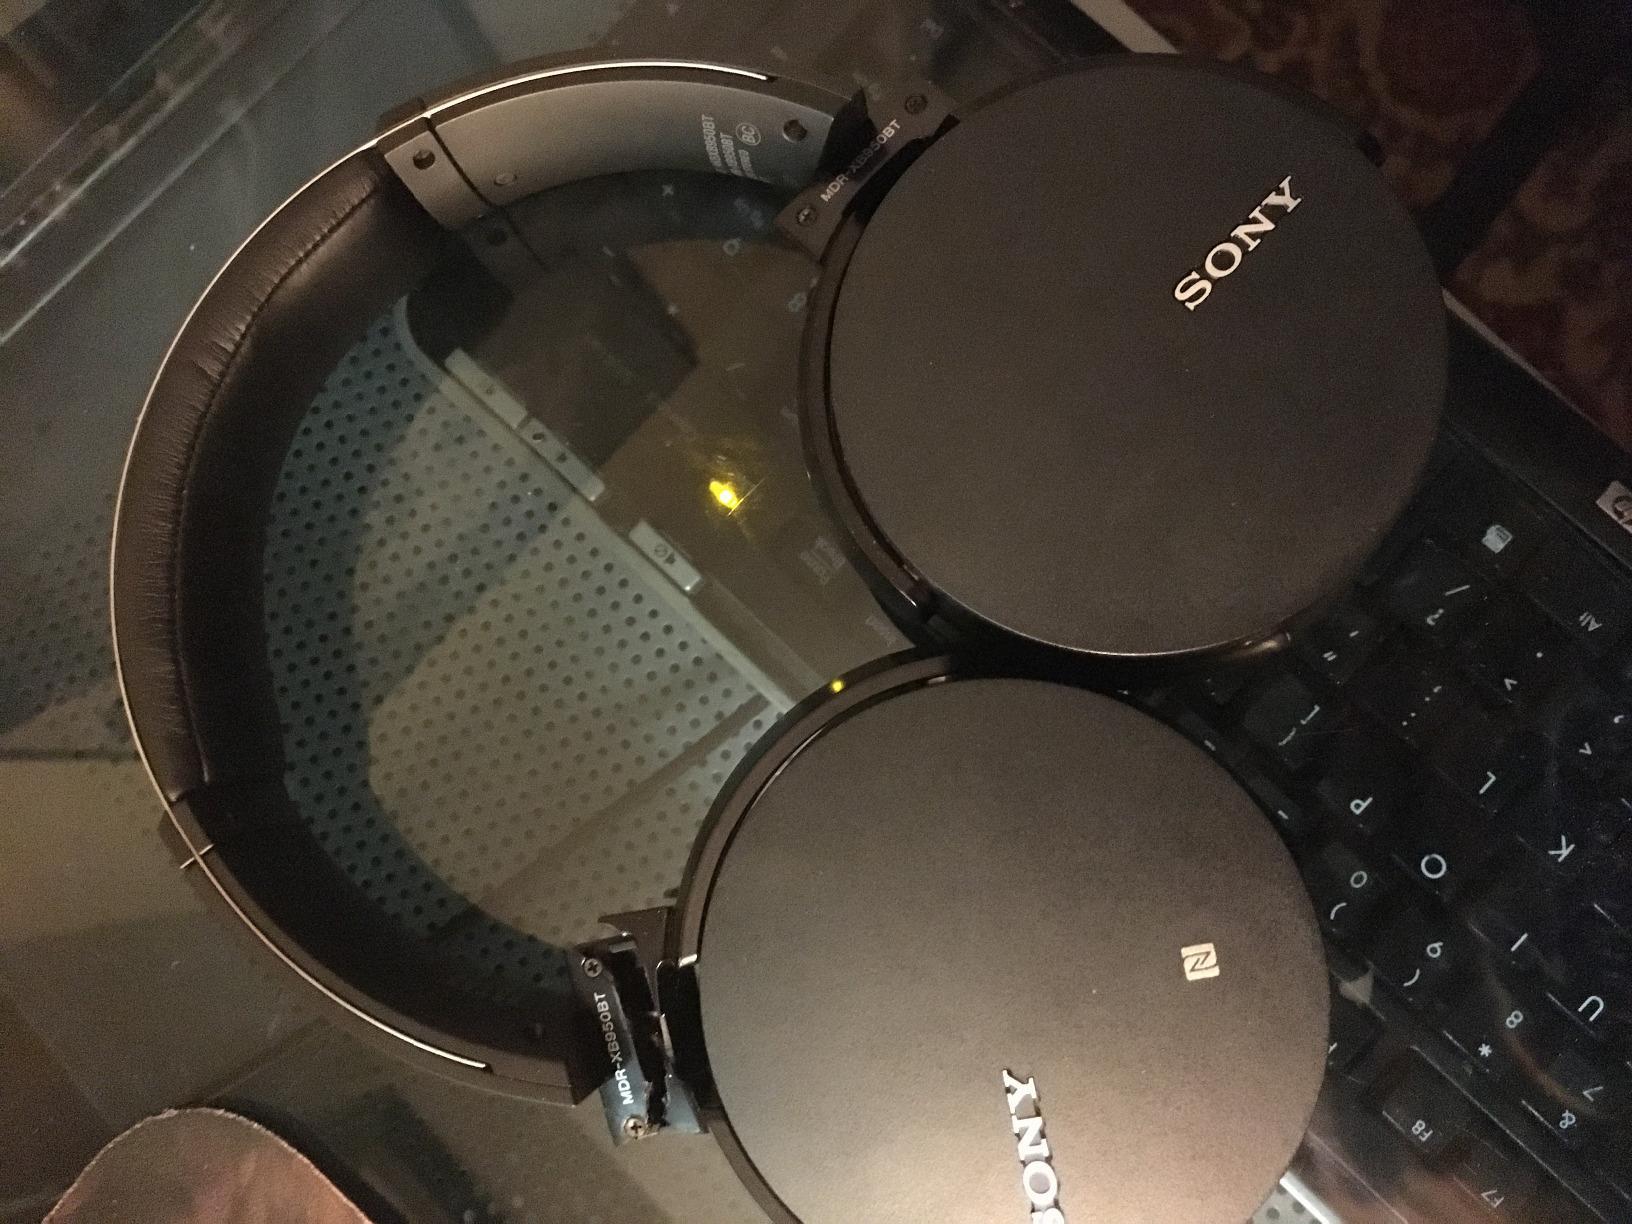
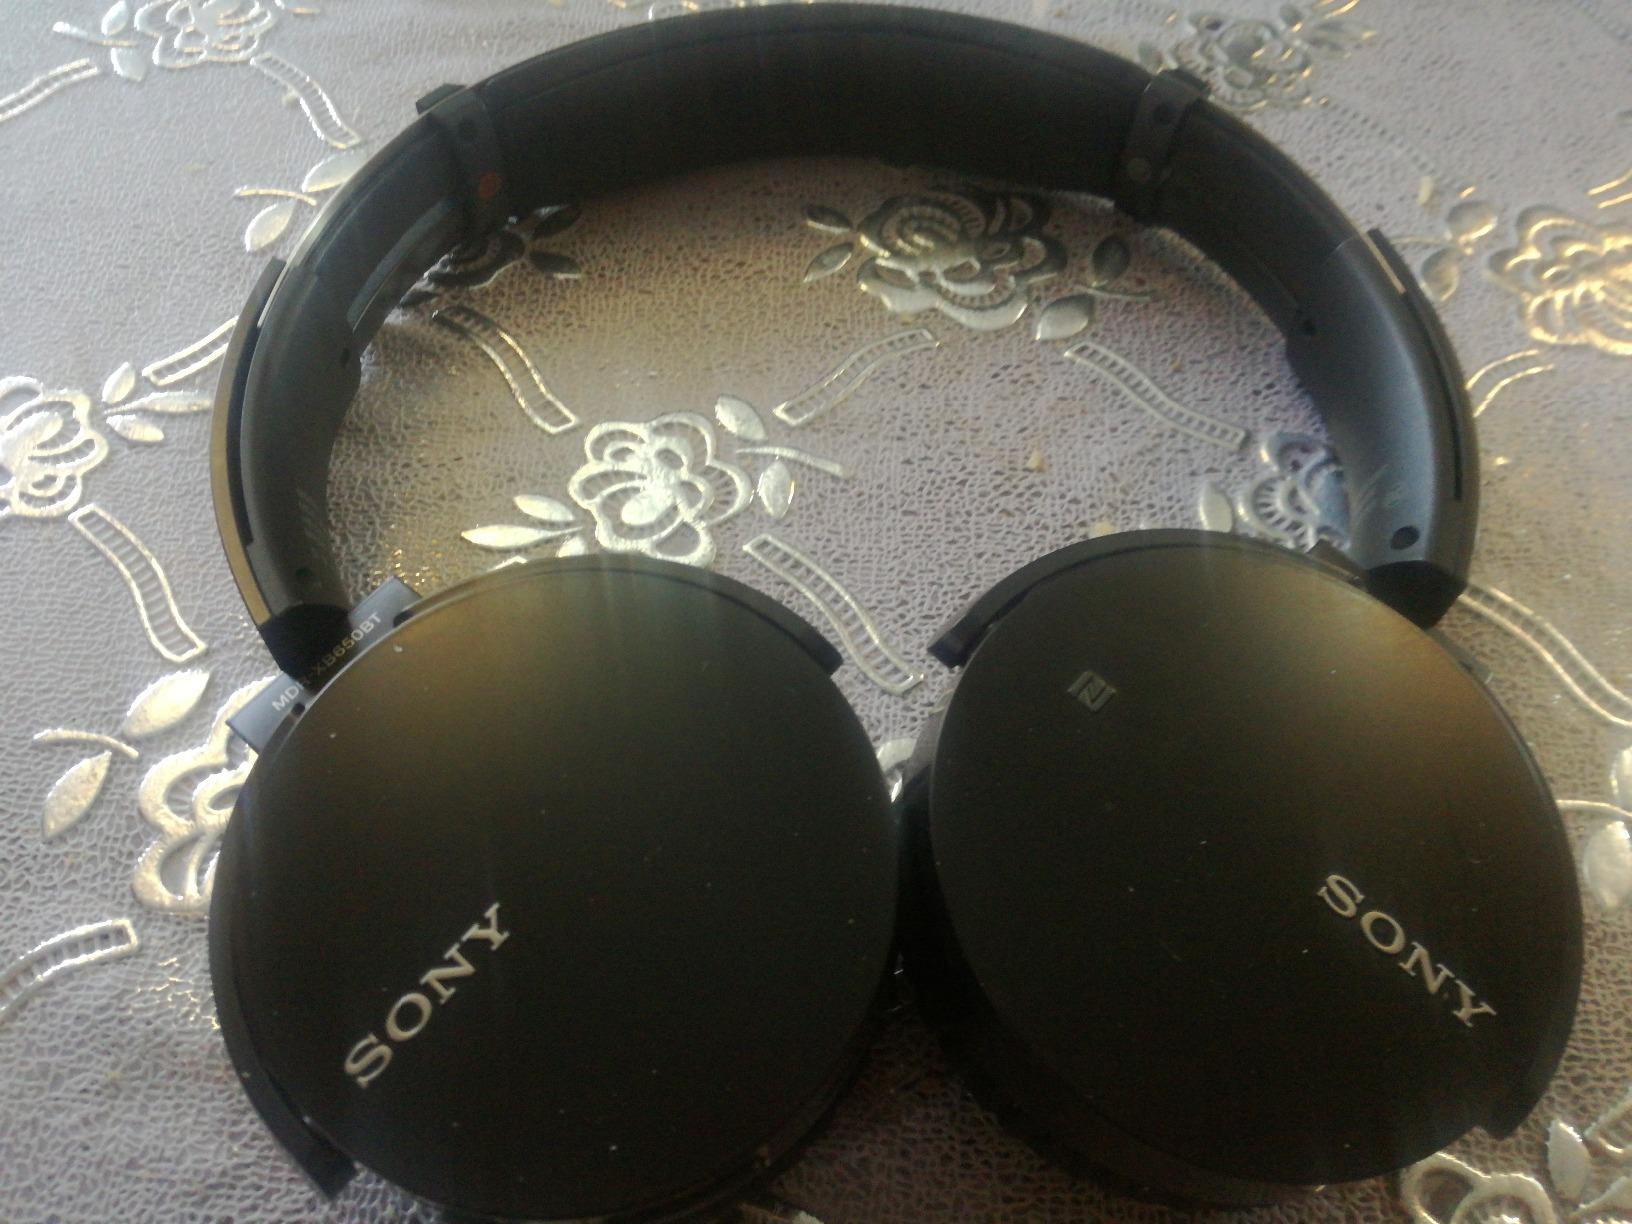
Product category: headphones
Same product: no